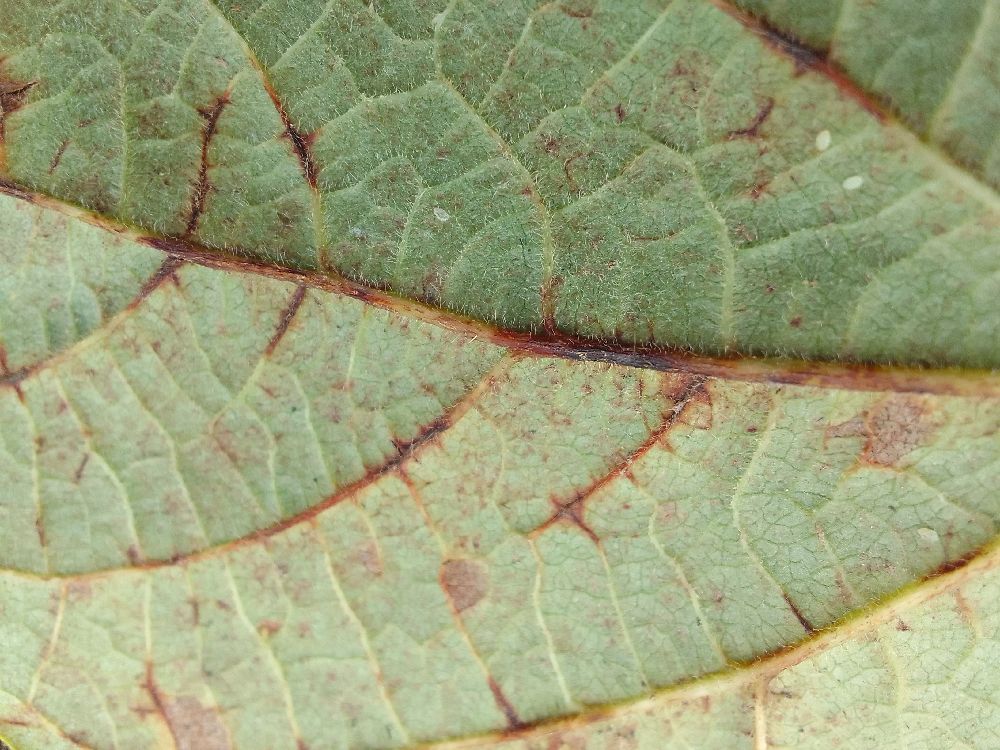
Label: anthracnose